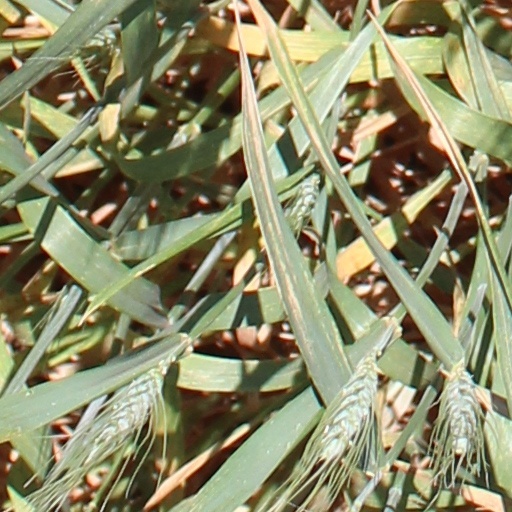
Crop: wheat